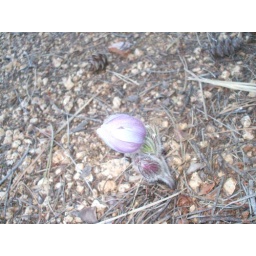
finaly after a long hard winter we have green grass leaves on trees a flowers all over our yard!